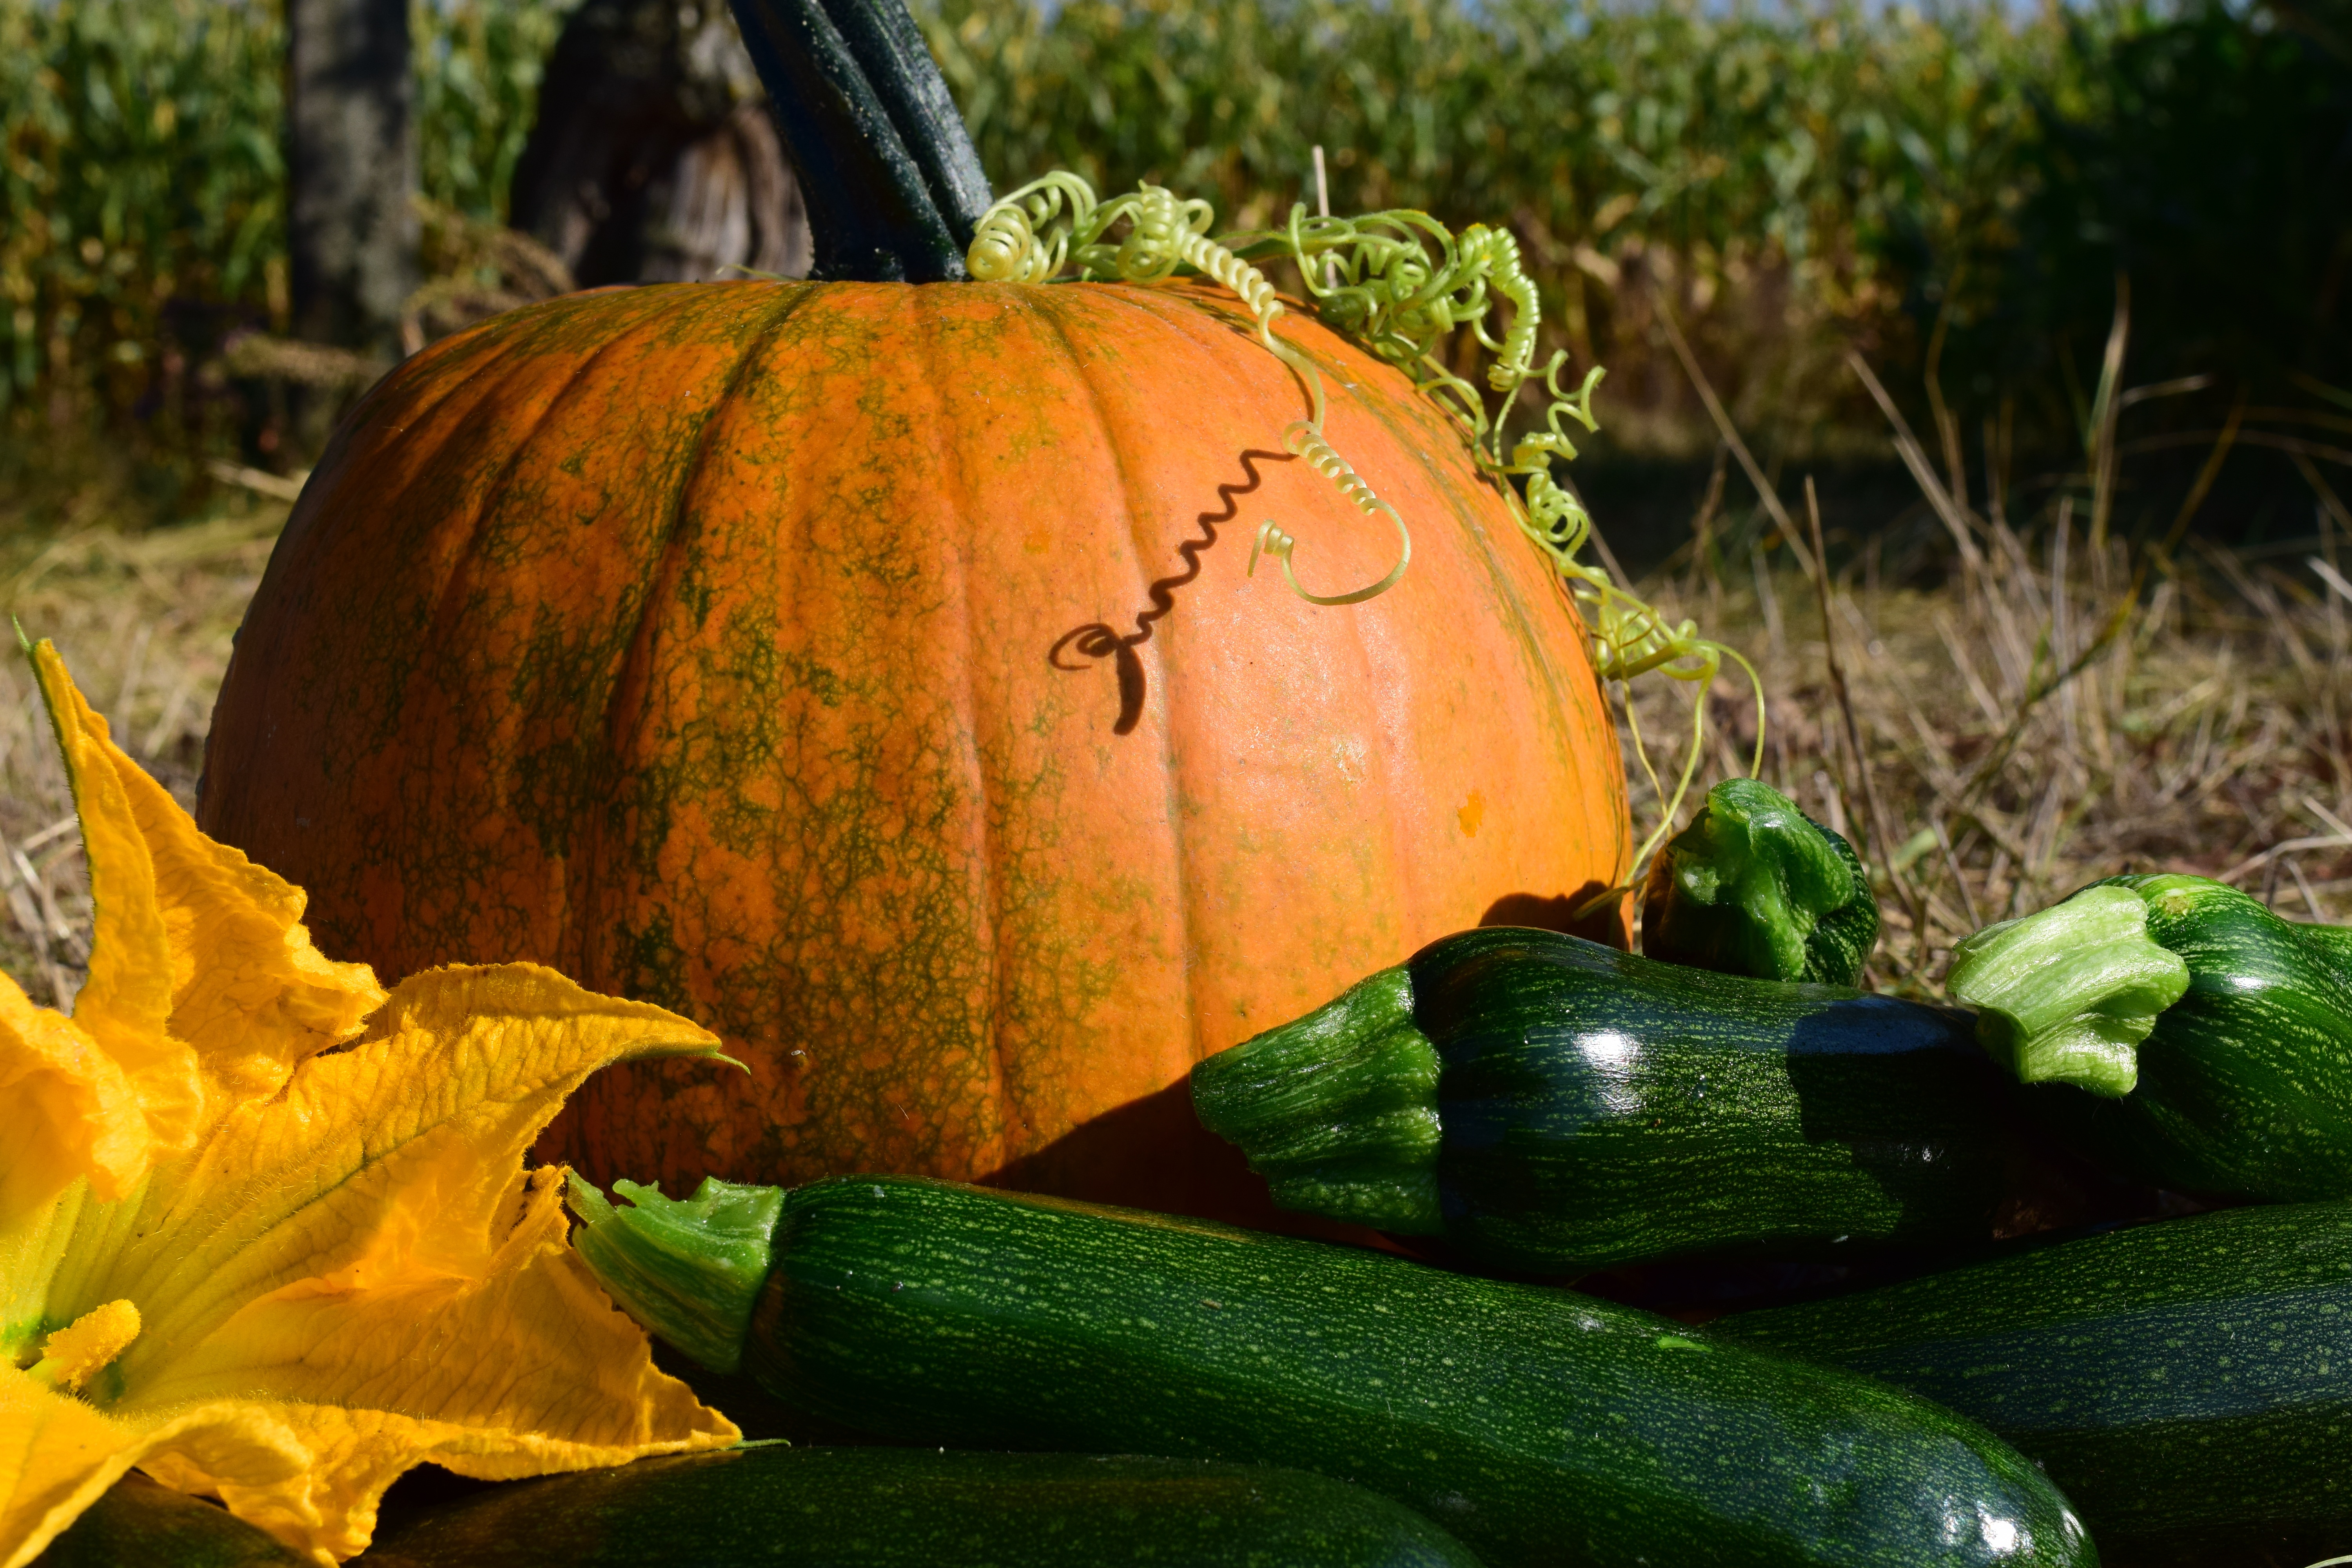
nature, flower, rural, orange, food, green, produce, vegetable, autumn, pumpkin, halloween, yellow, agriculture, garden, close, still life, squash, gourd, cultivation, thanksgiving, decorative, vegetables, beautiful, calabaza, carving, zucchini, cucurbita, winter squash, cucumber gourd and melon family